Great Game

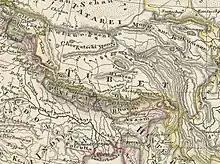
Tibet before 1859

In 1839, acting Captain James Abbott of the Bengal Artillery undertook a mission to the Khanate of Khiva in an attempt to negotiate the release of Russian slaves that would deny the Russians a pretext for invading Khiva. If war had already broken out, Abbot was instructed to attempt to negotiate a settlement. The attempted Russian assault on Khiva may have been in response to Britain's "forward policy" on Afghanistan, however it failed to reach Khiva due to the severe winter conditions. Of the 5,000 men who had left Orenburg, only 4,000 returned. Abbott was hampered by a lack of understanding of Khivan language and culture, and the attempt to release Russian slaves was unsuccessful. He did agree with the Khivan ruler, Allah Quli Khan, to establishing a British agent to Khiva and to mediate between Khiva and Russia. Abbott set off from Khiva in 1840 towards Russia to commence negotiations, which he did on his own initiative and it was not authorised by his superiors. His caravan was attacked by Khazakhs and he was wounded in the hand and taken hostage, however he and his party were released because they feared retribution. He reached Saint Petersburg but the attempt at mediation failed. His bravery was recognized through promotion to full Captain. In the same year, Lieutenant Richmond Shakespear of the Bengal Artillery was successful in negotiating the release of 416 Russian captives, whom he escorted into Russia. He was knighted for this undertaking.